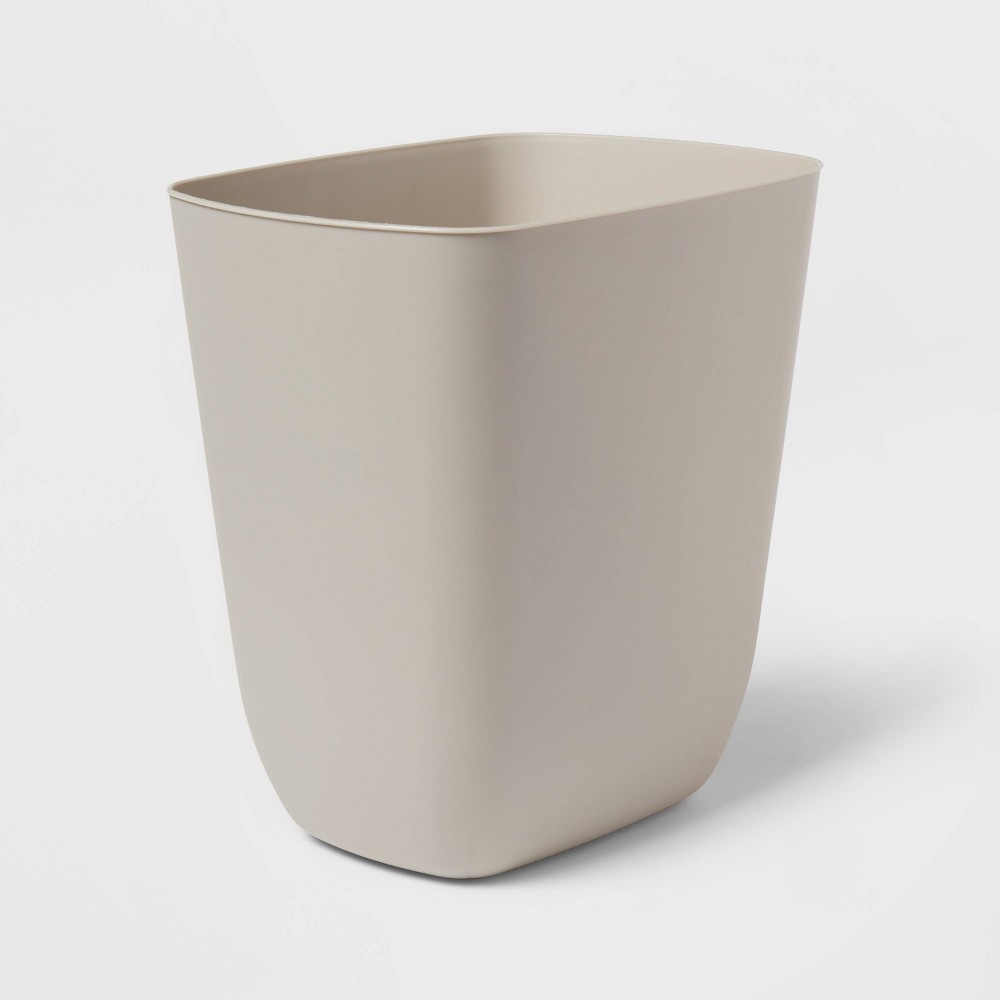
3gal Open Vanity Waste Basket Gray - Brightroom™
Brightroom 3gal Wastebasket Gray Features: Rectangle (shape) Dimensions (Overall): 11.59 Inches (H) x 8.39 Inches (W) x 11.01 Inches (D) Weight: .82 Pounds Capacity (Volume): 3 Gallon Material: Plastic Battery: No Battery Used Care & Cleaning: Spot or Wipe Clean
Brand: Brightroom
Category: Home & Garden > Household Supplies > Waste Containment > Trash Cans & Wastebaskets